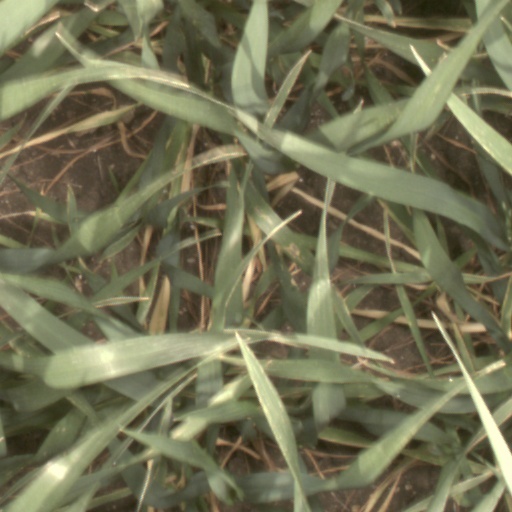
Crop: wheat